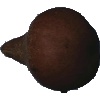
Label: Pear Kaiser 1